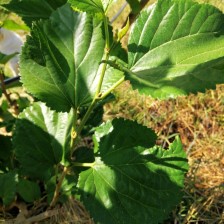
Variety: Buriram60